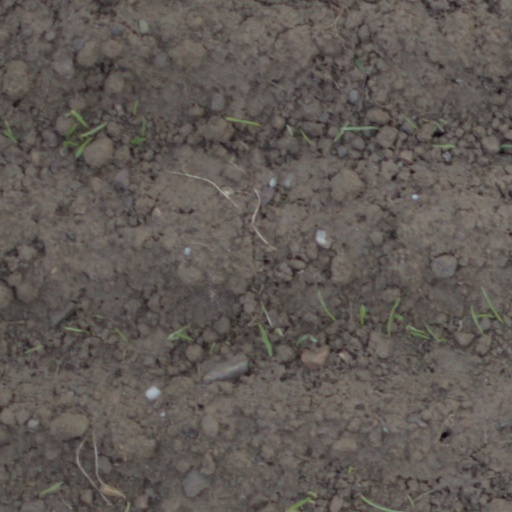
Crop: wheat